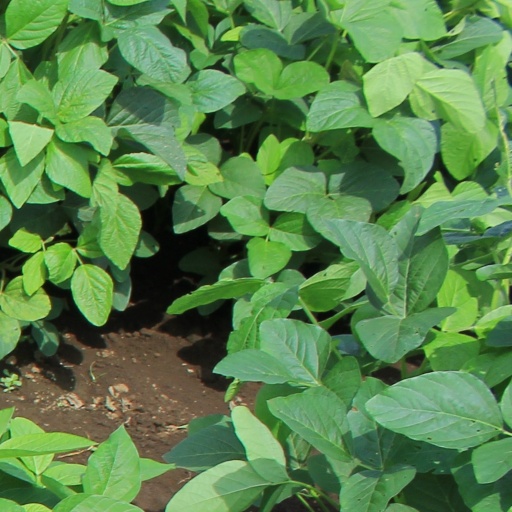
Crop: soybean